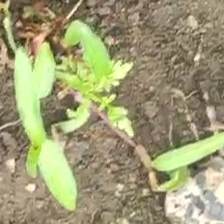
Weed species: Kena_(Commplina_benghalensio)